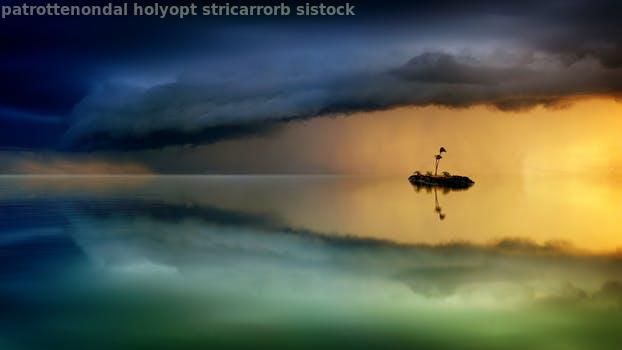
Label: Watermark